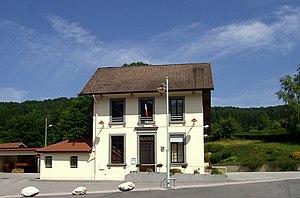
La mairie de Forge
La Forge est une commune française située dans le département des Vosges en région Grand Est. Elle appartient aux unité et aire urbaines de La Bresse. Elle fait partie de la Communauté de communes des Hautes Vosges.